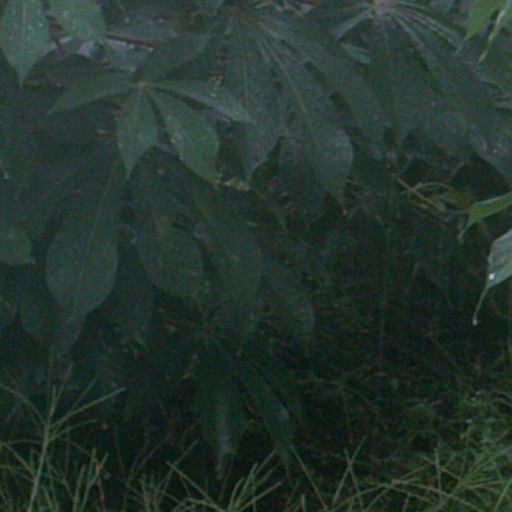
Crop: cassava